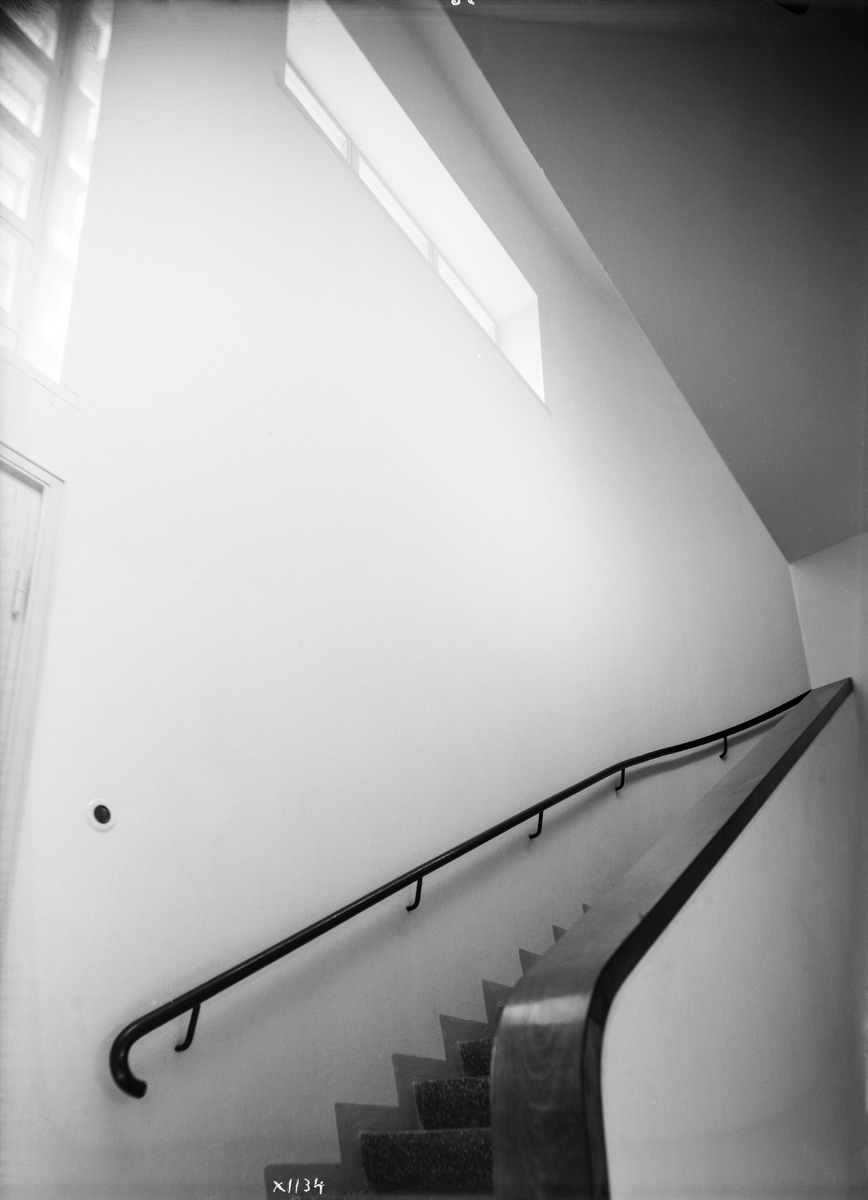
Toppilan Seuratalon sisätiloja
Interior of Toppilan Seuratalo
sisällön kuvaus: Toppila Oy:n rakennuttaman Toppilan Seuratalon sisätiloja vihkimisjuhlan aikaan 2.5.1938. content description: Interior of Toppilan Seuratalo constructed by Toppila Oy on the day of the buildings dedication celebration on May 2, 1938.
Vuosi: 1938
Paikka: Suomi, Oulu, Suomi, Pohjois-Pohjanmaa, Oulu
Aiheet: Toppila Oy; vihkimisjuhlat; seuratalot; sisäkuva; rakennukset; portaat; porrastilat; dedications; buildings; stairs; stairways